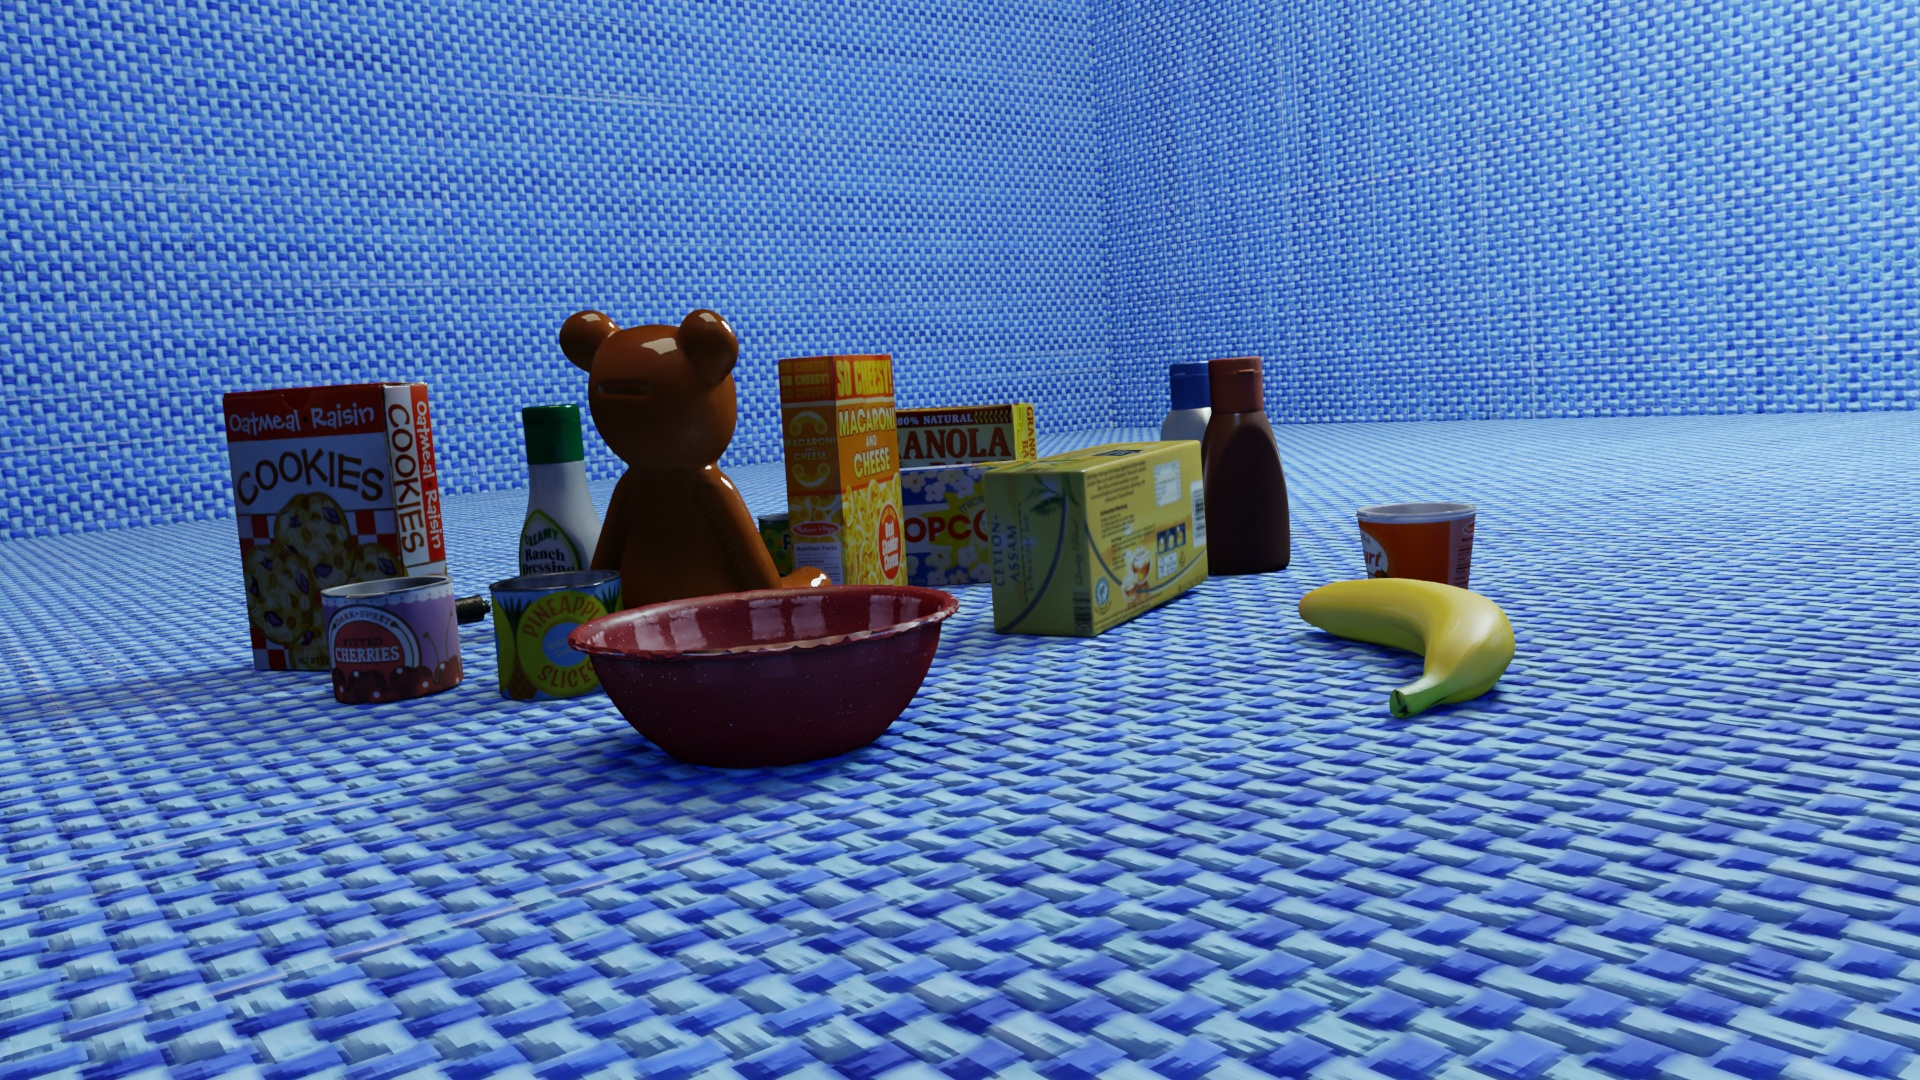
Question:
What are the eight normalized (x, y) image coordinates between 0 and 1 for the cuboid corners of the can of peas and carrots with its vibrant green polka dot label? Your answer should be a list of normalized (x, y) image coordinates between 0 and 1 with bottom face first then top face, all counter-clockwise.
Answer: [(0.396354, 0.547222), (0.398438, 0.560185), (0.447917, 0.551852), (0.442708, 0.539815), (0.392708, 0.474074), (0.394792, 0.482407), (0.444792, 0.475), (0.439583, 0.467593)]